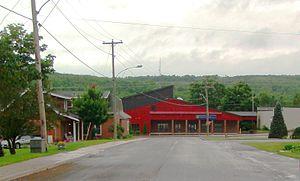
Centreville est un village canadien du Comté de Carleton, situé dans l'Ouest du Nouveau-Brunswick. Malgré sa petite taille, le village compte plusieurs fabricants de véhicules motorisés.